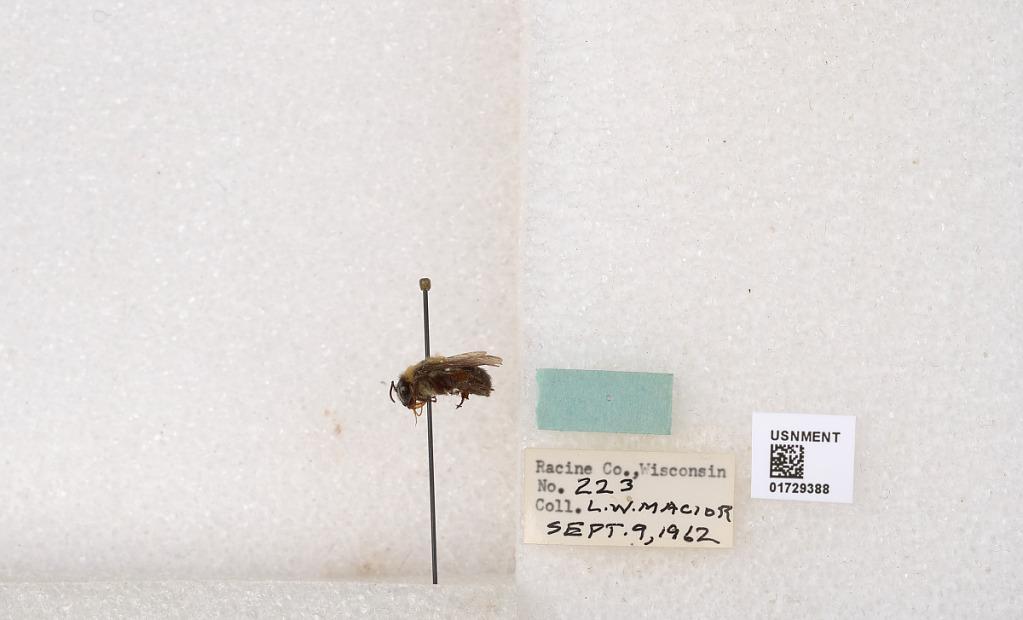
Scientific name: Bombus (Separatobombus) griseocollis (De Geer)
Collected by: L. Macior
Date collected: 1962-9-9
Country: United States
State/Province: Wisconsin
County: Racine
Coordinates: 42.7299, -87.8123